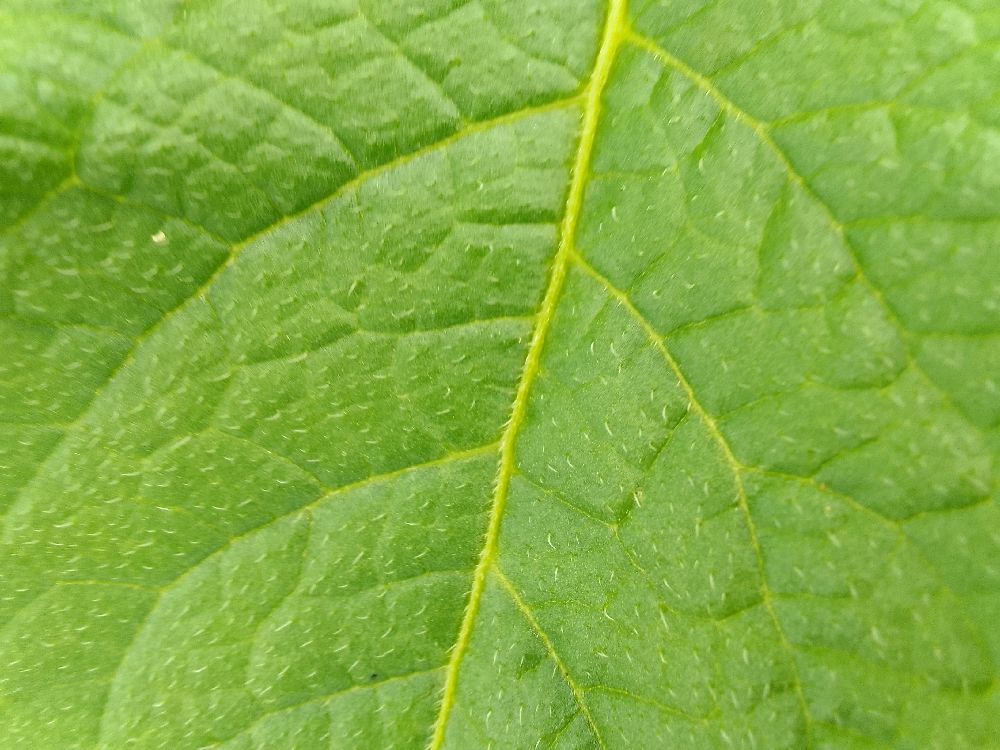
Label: Healthy